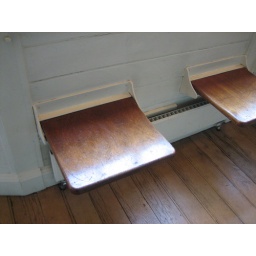
built-in window seats in the garden room at the Geffrye